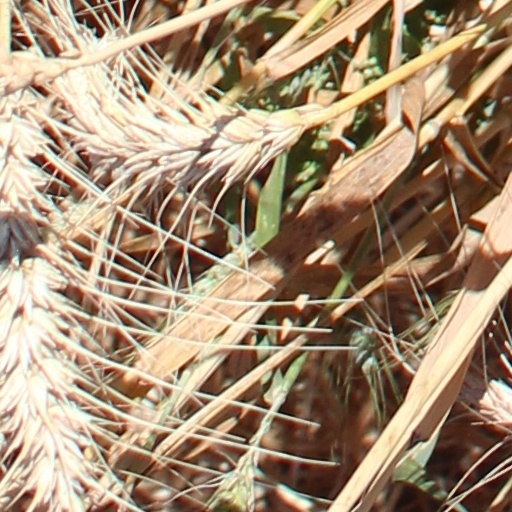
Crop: wheat